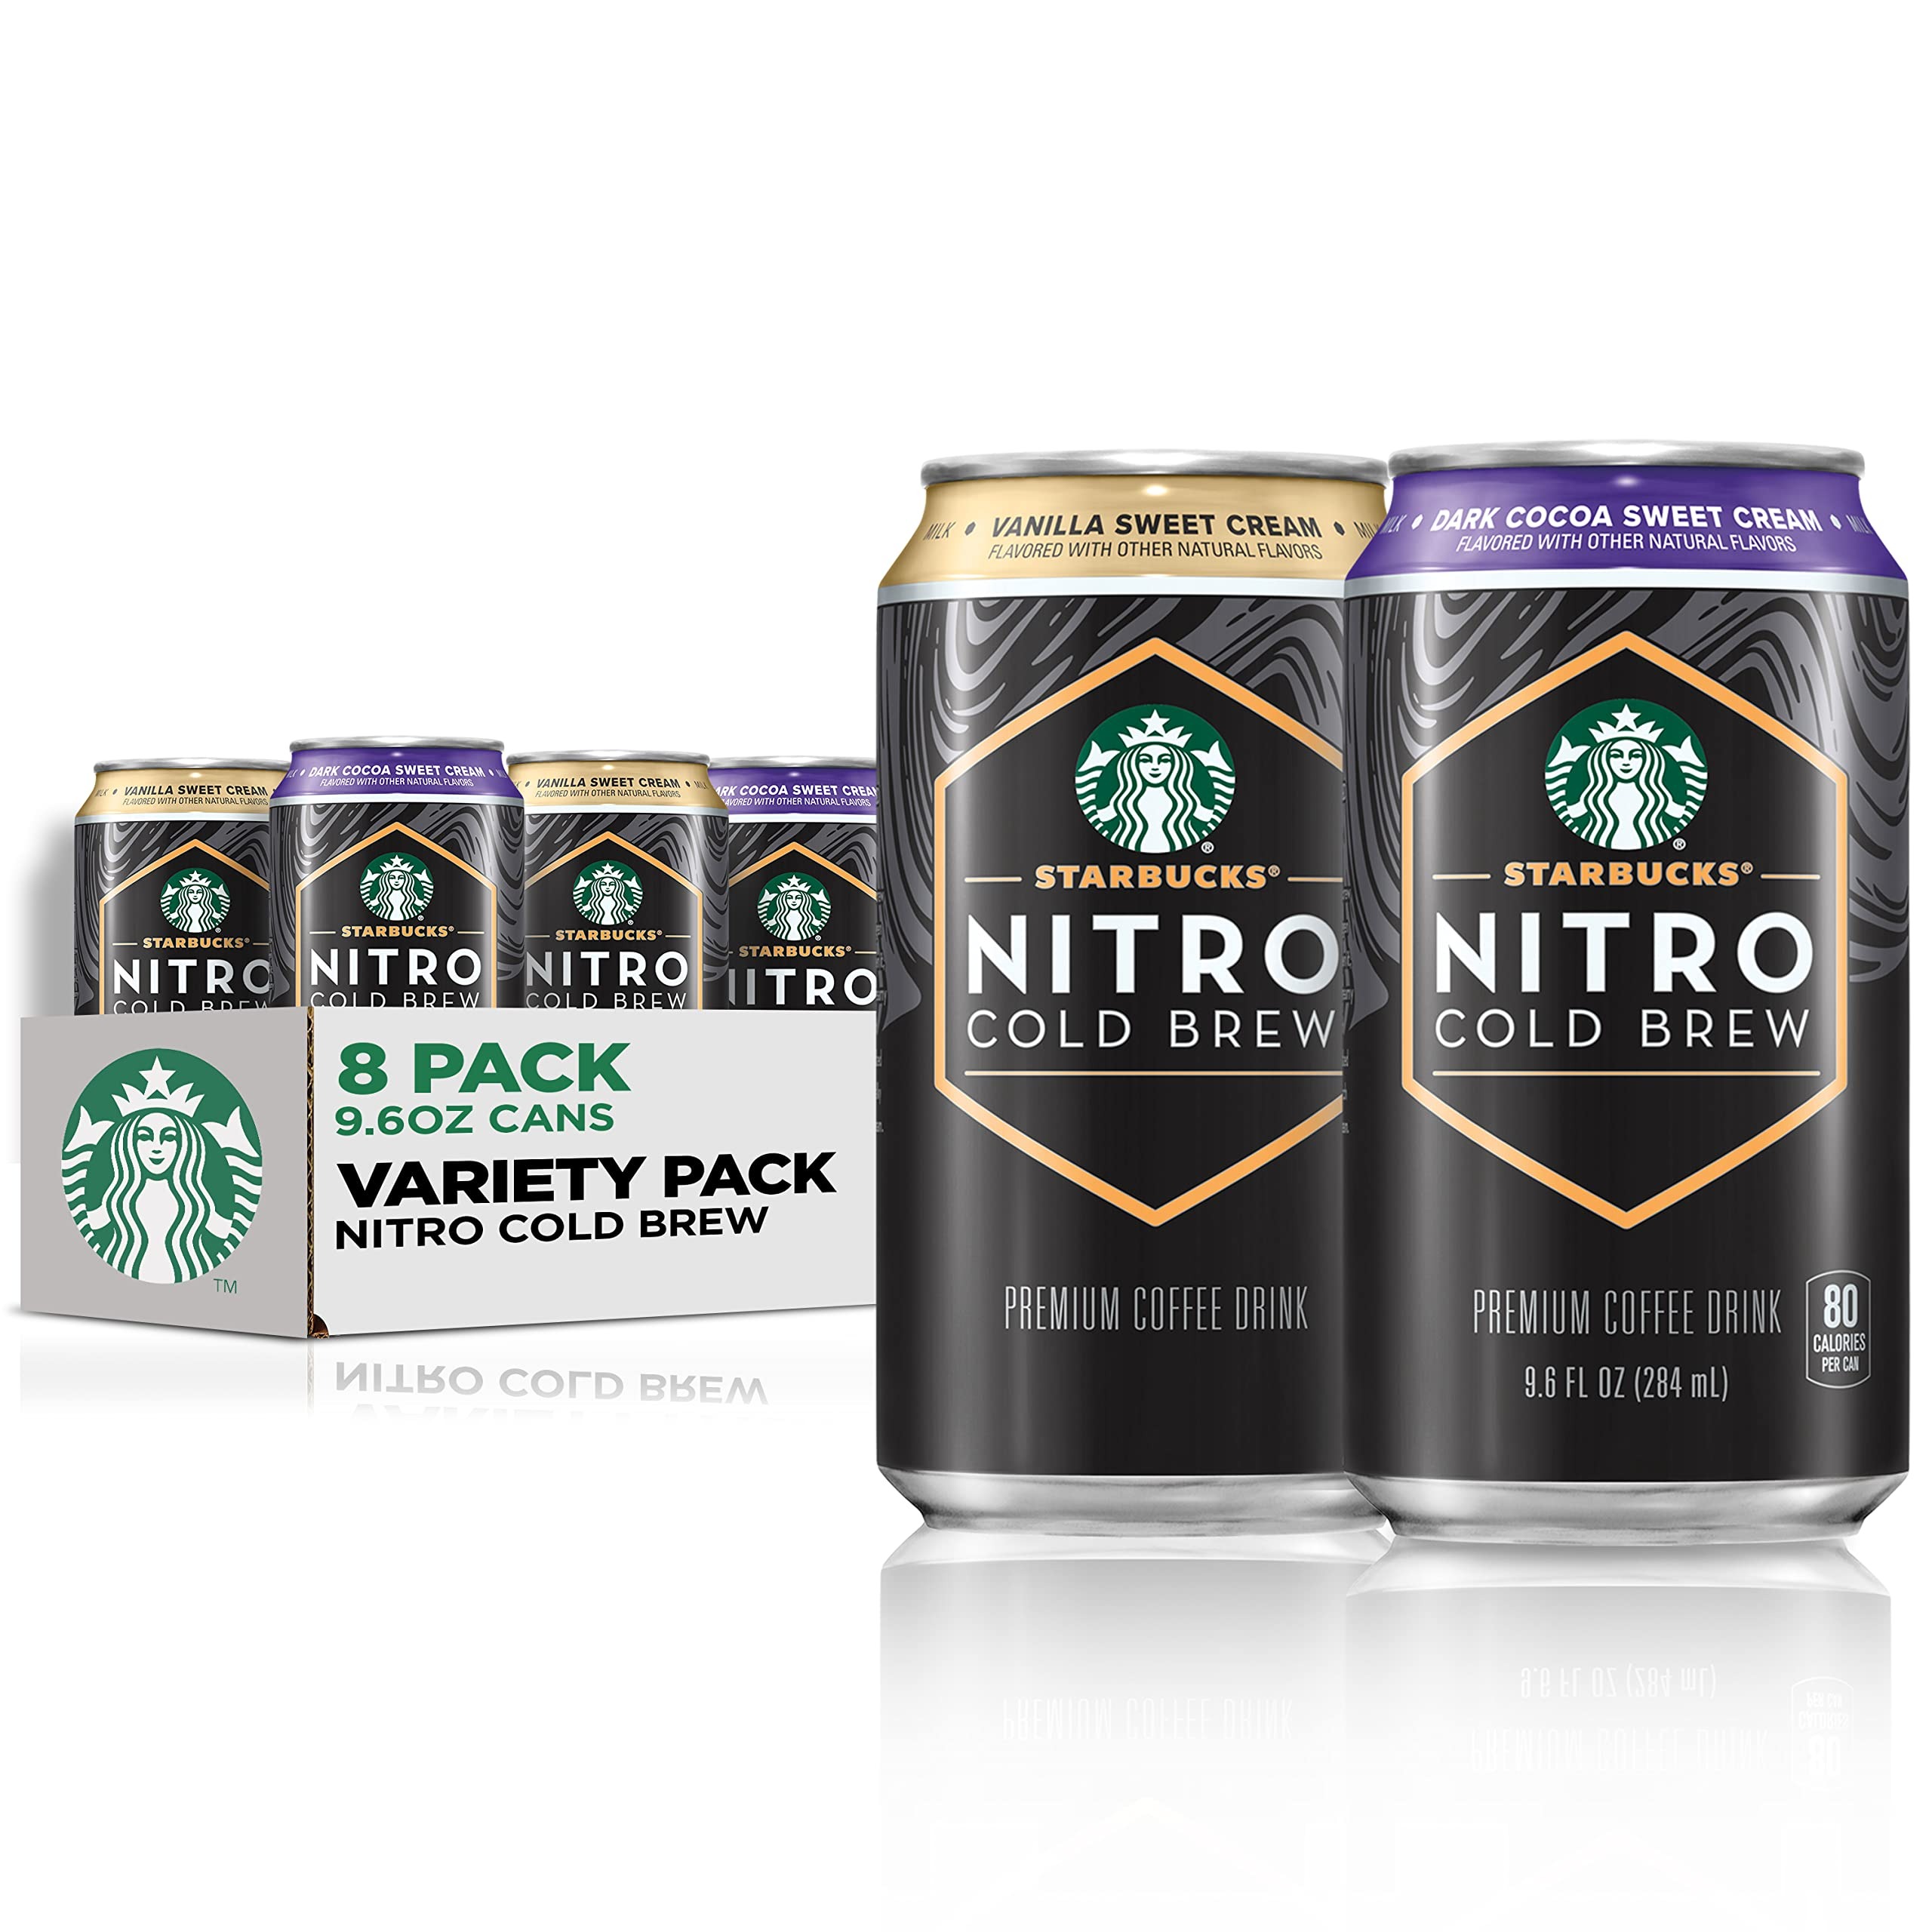
Item Name: Starbucks Nitro Cold Brew, 2 Flavor Sweet Cream Variety Pack, 9.6 fl oz Cans (8 Pack)
Bullet Point 1: Includes (8) 9.6 fl oz cans of Starbucks Nitro Cold Brew: (4) Vanilla Sweet Cream & (4) Dark Cocoa Sweet Cream, Iced Coffee, Cold Brew Coffee
Bullet Point 2: Starbucks Nitro Cold Brew Iced Coffee: Our cold brew coffee is infused with nitrogen from the moment you open it, creating a rush of creamy texture and velvety smooth taste.
Bullet Point 3: Starbucks Nitro Cold Brew Coffee: Smooth. Velvety. Delicious. Nitro Cold Brew.
Bullet Point 4: Starbucks Nitro Cold Brew Iced Coffee Drink is Available in 4 flavors: Black Unsweetened, Vanilla Sweet Cream, Splash of Sweet Cream, Dark Cocoa Sweet Cream.
Value: 76.8
Unit: Fl Oz

Price: 32.7